The Martian Chronicles (miniseries)

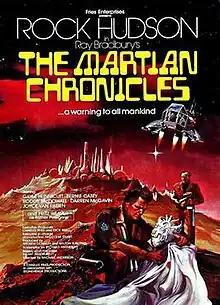

The Martian Chronicles is a 1980 television three-episode miniseries based on Ray Bradbury's 1950 book "The Martian Chronicles" and dealing with the exploration of Mars and the inhabitants there. The series starred Rock Hudson, Darren McGavin, Bernadette Peters, Roddy McDowall, Fritz Weaver, Barry Morse, and Maria Schell. It was aired on NBC in January 1980 in three episodes with a total running time of just over four hours (nearly five hours on the DVD version). The series depicts Mars as having a "thin atmosphere" which humans can breathe, with water-filled canals and desert-like vegetation. The miniseries was directed by Michael Anderson and written by Richard Matheson.